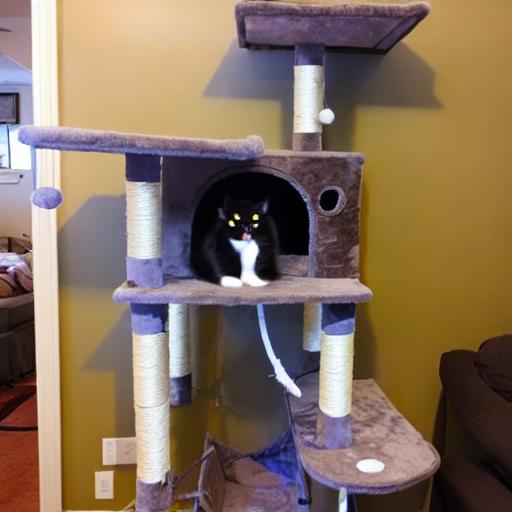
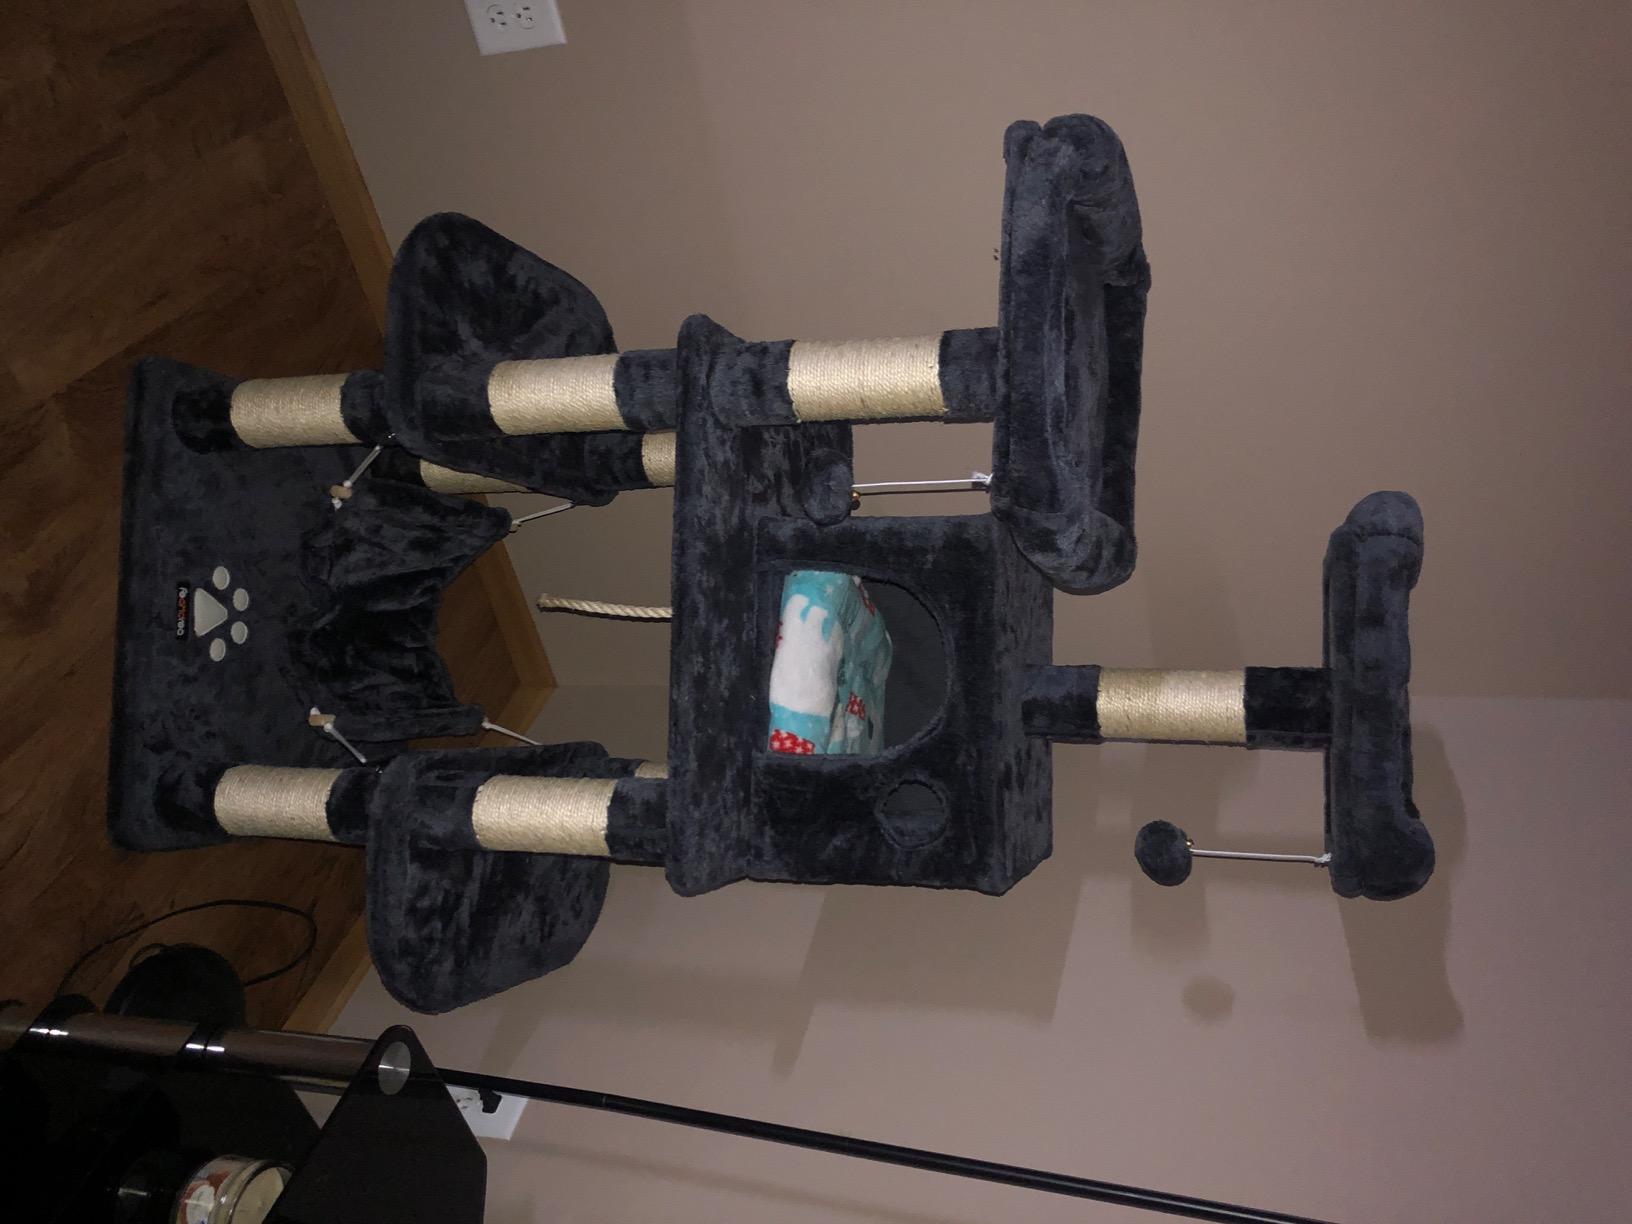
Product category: items_cat tree
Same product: no